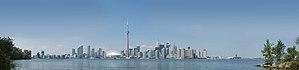
La liste des plus hautes constructions de Toronto regroupe et classe par hauteur les plus hauts gratte-ciel, bâtiments et structures situés dans la ville de Toronto, dans la province de l'Ontario, au Canada. La structure actuellement la plus élevée de la ville est la Tour CN, haute de 553 mètres; Construite en 1976 par le Canadien National, tour de communication et d'observation, devenue l'une des emblèmes et l’une des principales attractions touristiques de la ville, elle fut de sa construction à l'année 2007 la plus haute structure mondiale de l'histoire, et, du fait qu’elle ne comporte pas d'étages et ne rentre pas dans la catégorie des gratte-ciel, elle reste la plus haute structure non habitable du monde. La construction habitable la plus élevée de la mégapole est le gratte-ciel du nom de First Canadian Place, dessiné par l'architecte Edward Durell Stone et construit en 1975. Ses 298 mètres de hauteur en font le plus haut gratte-ciel du Canada.